Zahi Hawass

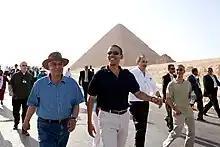
Zahi Hawass and Barack Obama, June 2009

Hawass was Inspector of Antiquities for Giza 1972–74, First Inspector until 1979 and Chief Inspector in 1980. Starting in 1987, he held the position of Director General of the Giza monuments, which included the sites of Giza, Saqqara, Memphis, Dahshur, Abusir and Bahariya Oasis.